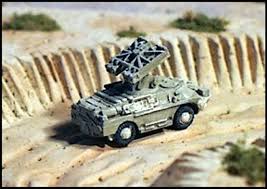
Label: BRDM